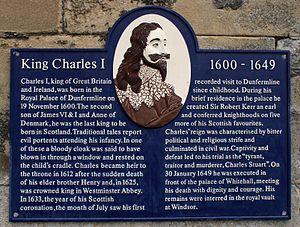
Le palais de Dunfermline est un ancien palais royal écossais situé dans la ville du même nom, dans le Fife. Il est actuellement en ruine et est géré par l'Historic Scotland. Il s'agit d'une importante attraction touristique de Dunfermline.